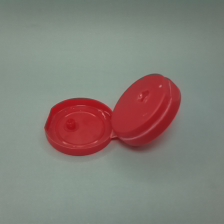
Color: red/orange/pink/fuchsia/brown
Cap type: flip-top cap